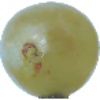
Label: Grape White 1